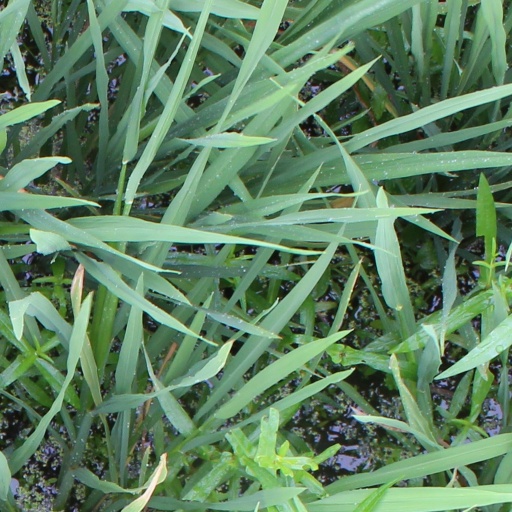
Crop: rice